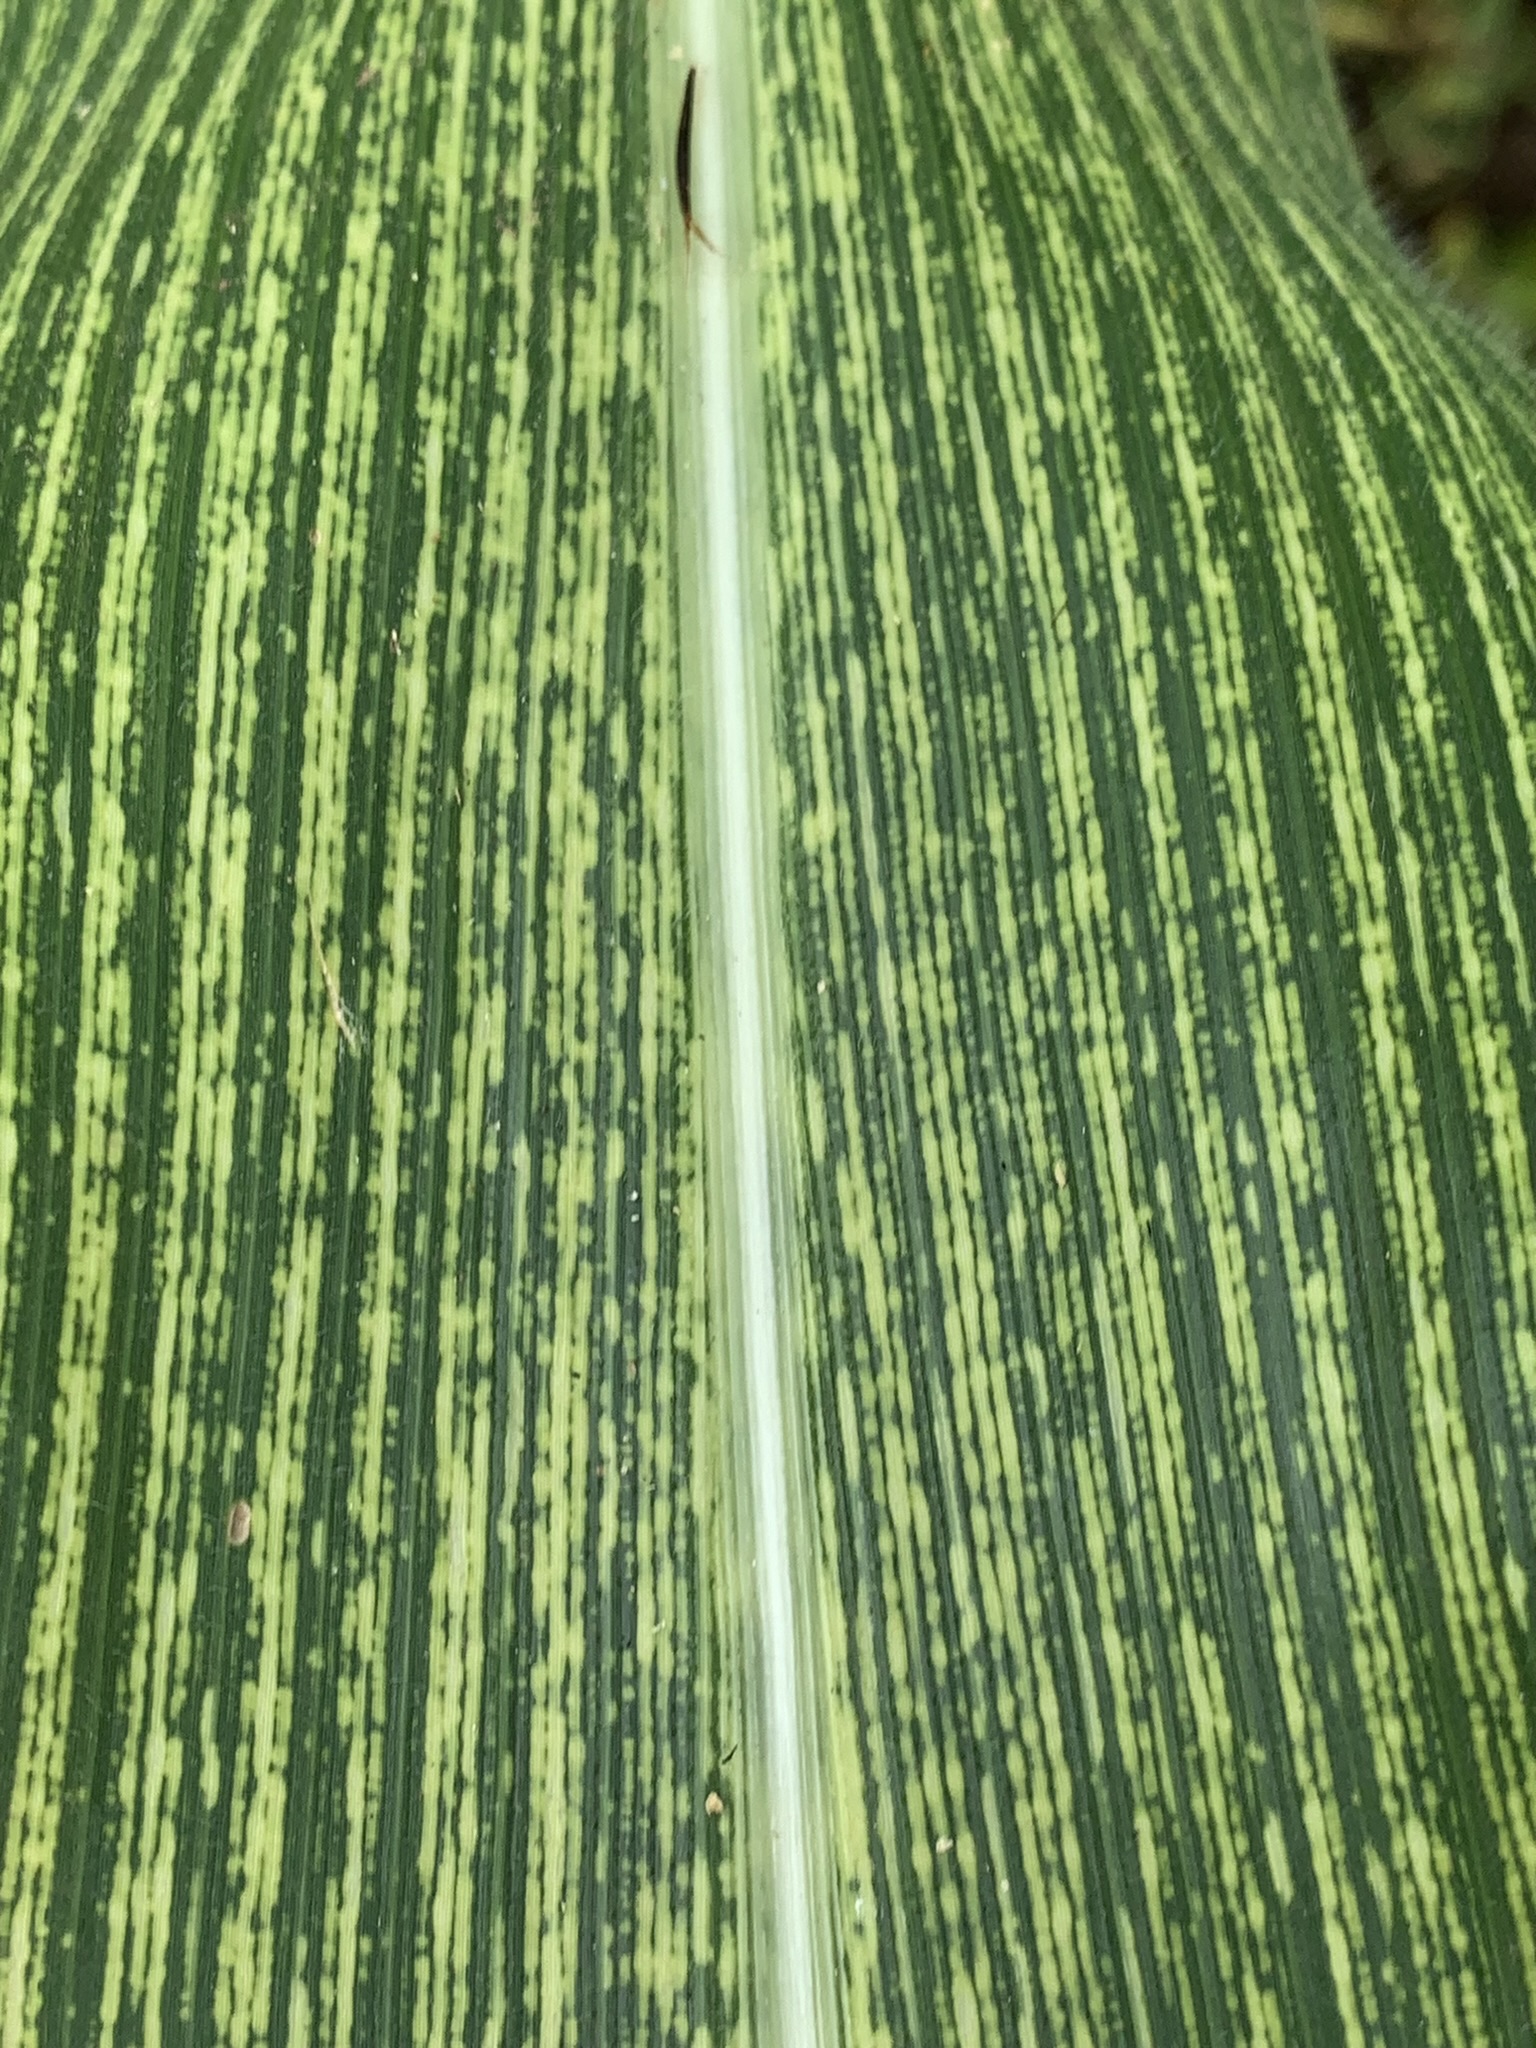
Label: MSV